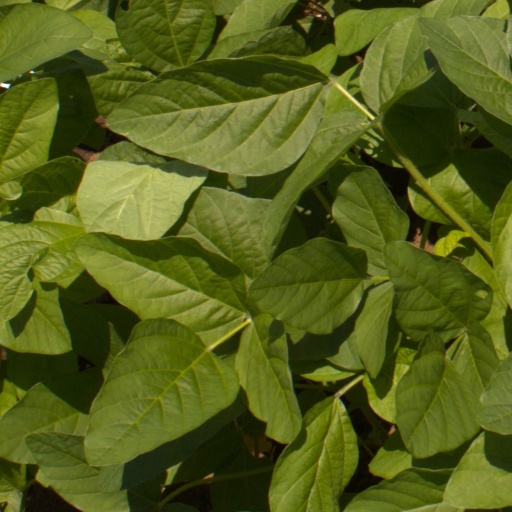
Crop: soybean